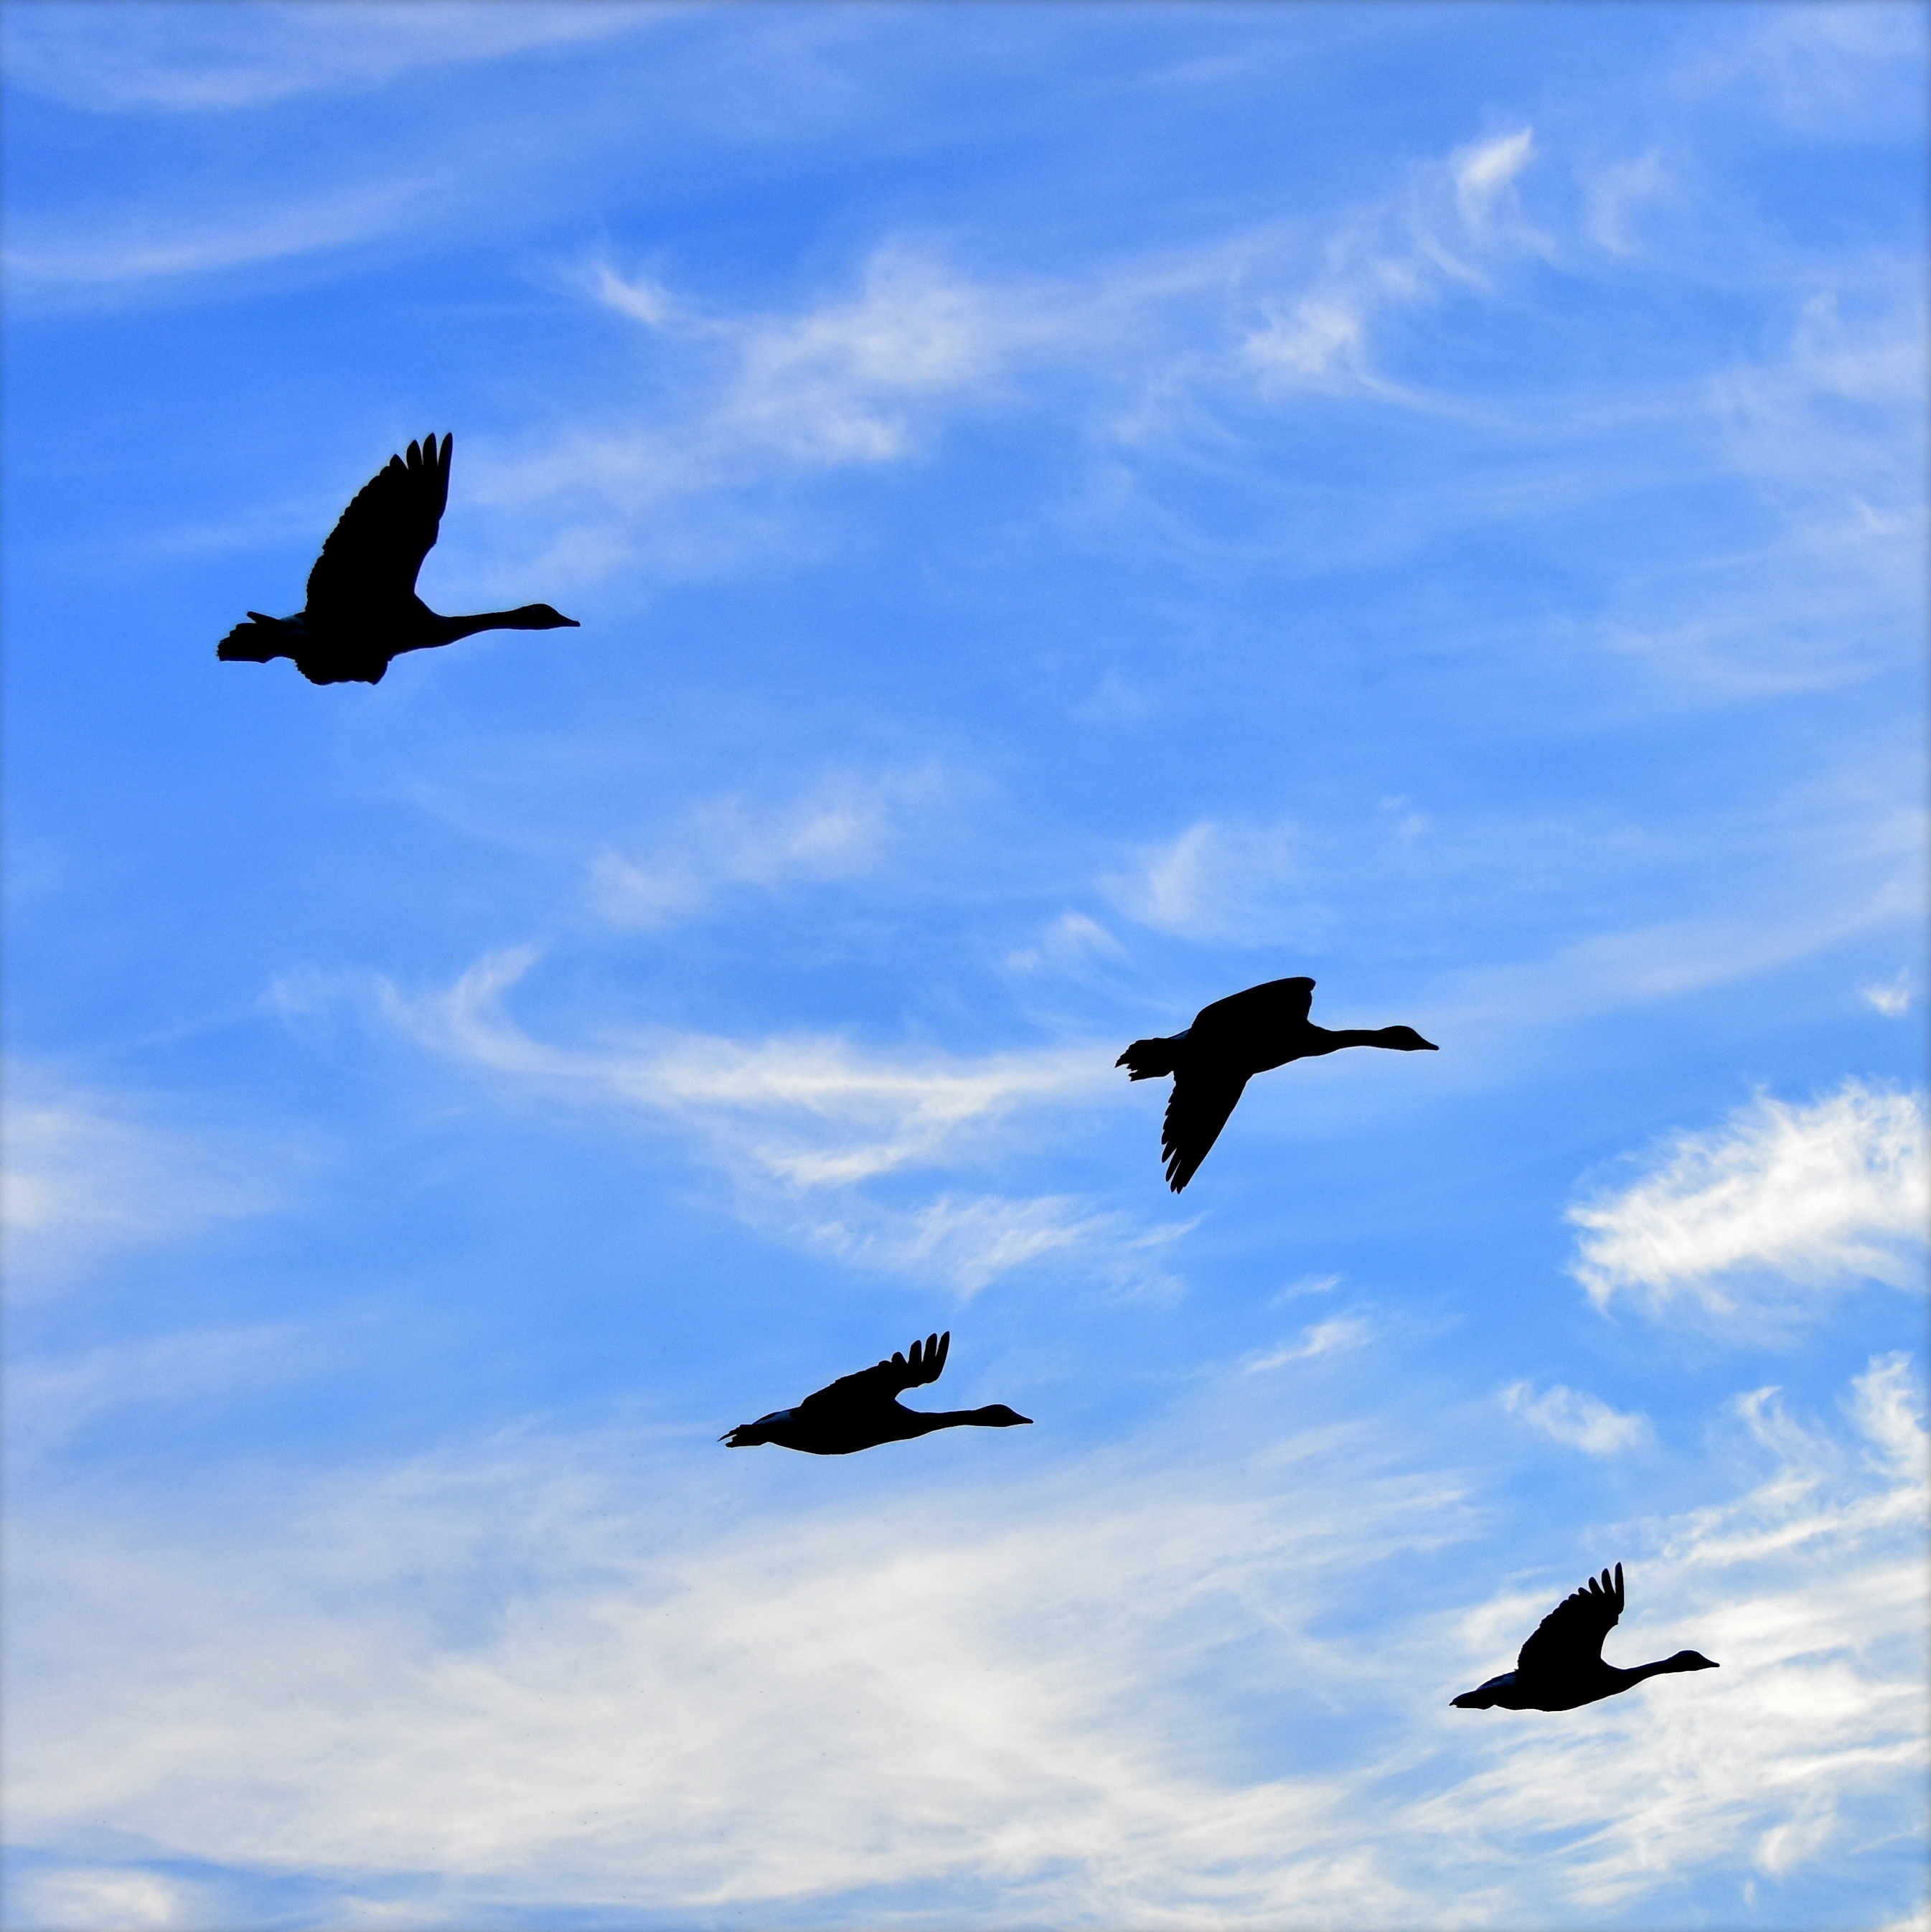
sea, silhouette, bird, wing, sky, air, seabird, heaven, flight, blue, birds, geese, vertebrate, bird migration, atmosphere of earth, perching bird, animal migration